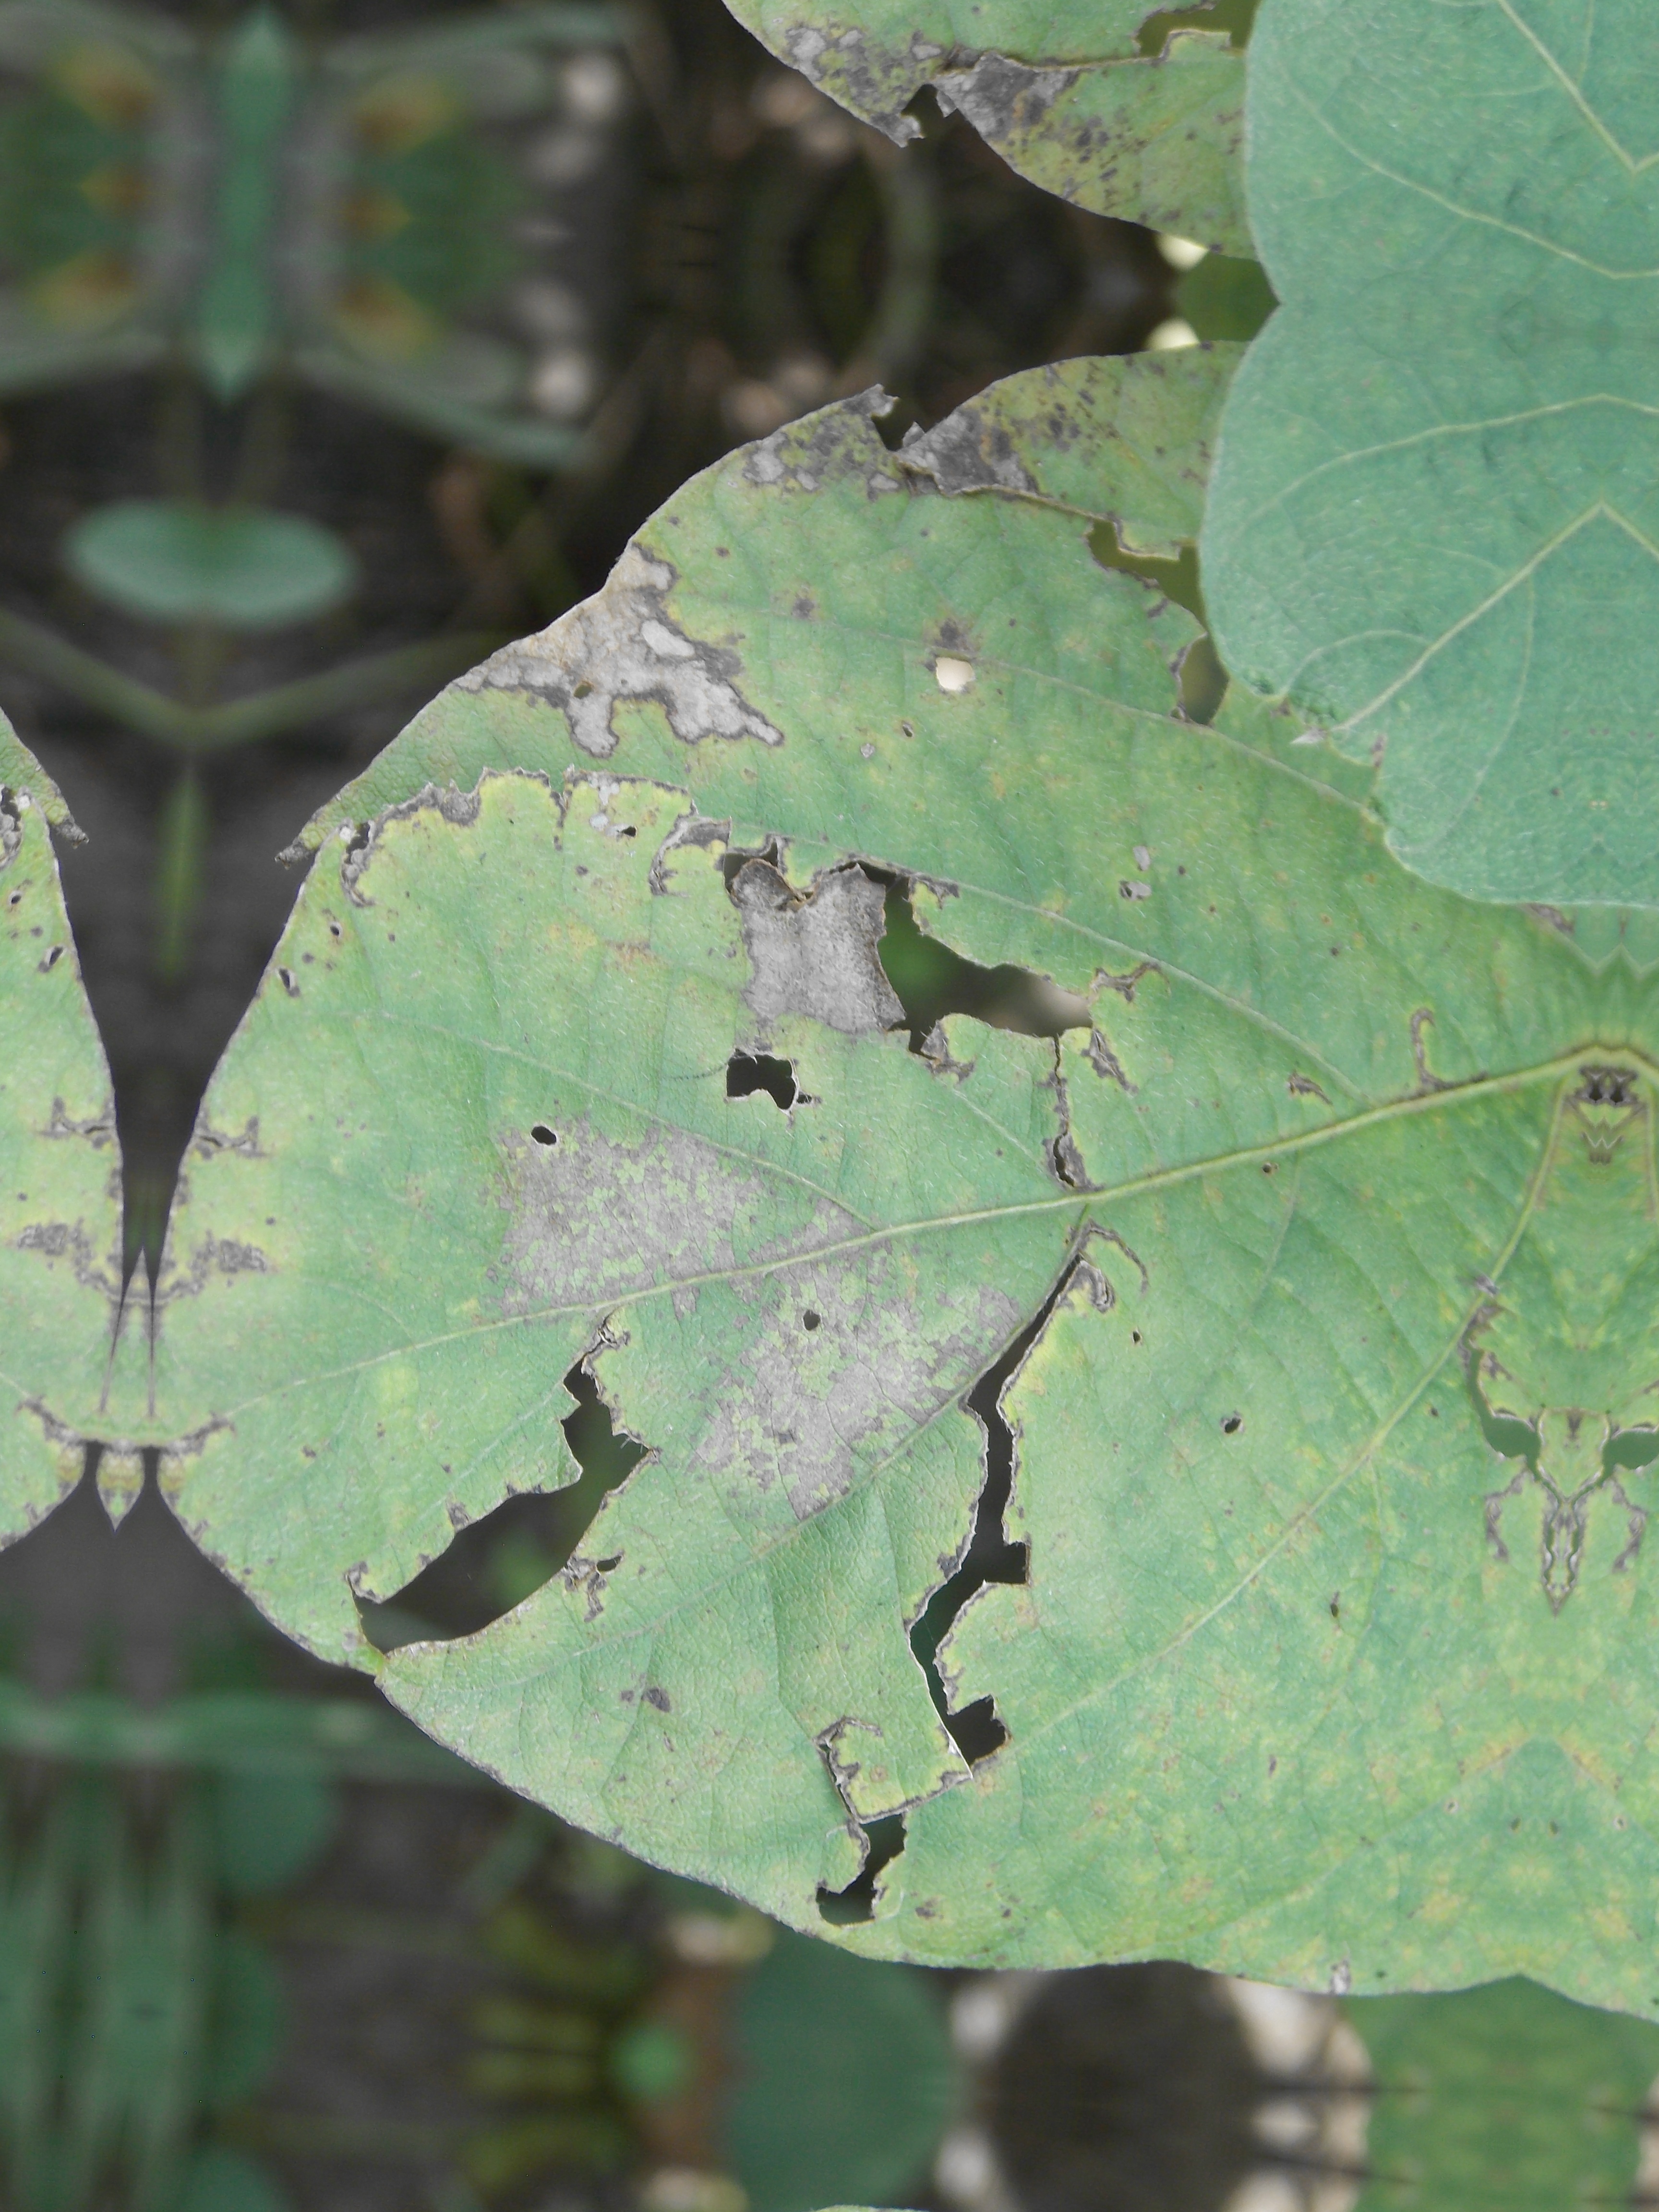
Label: Disease